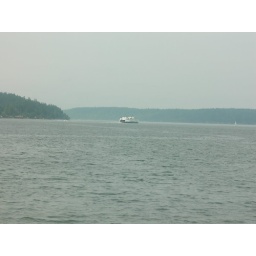
At the bar looking over the water at the ferry